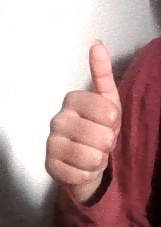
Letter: aleff